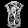
Label: Shirt